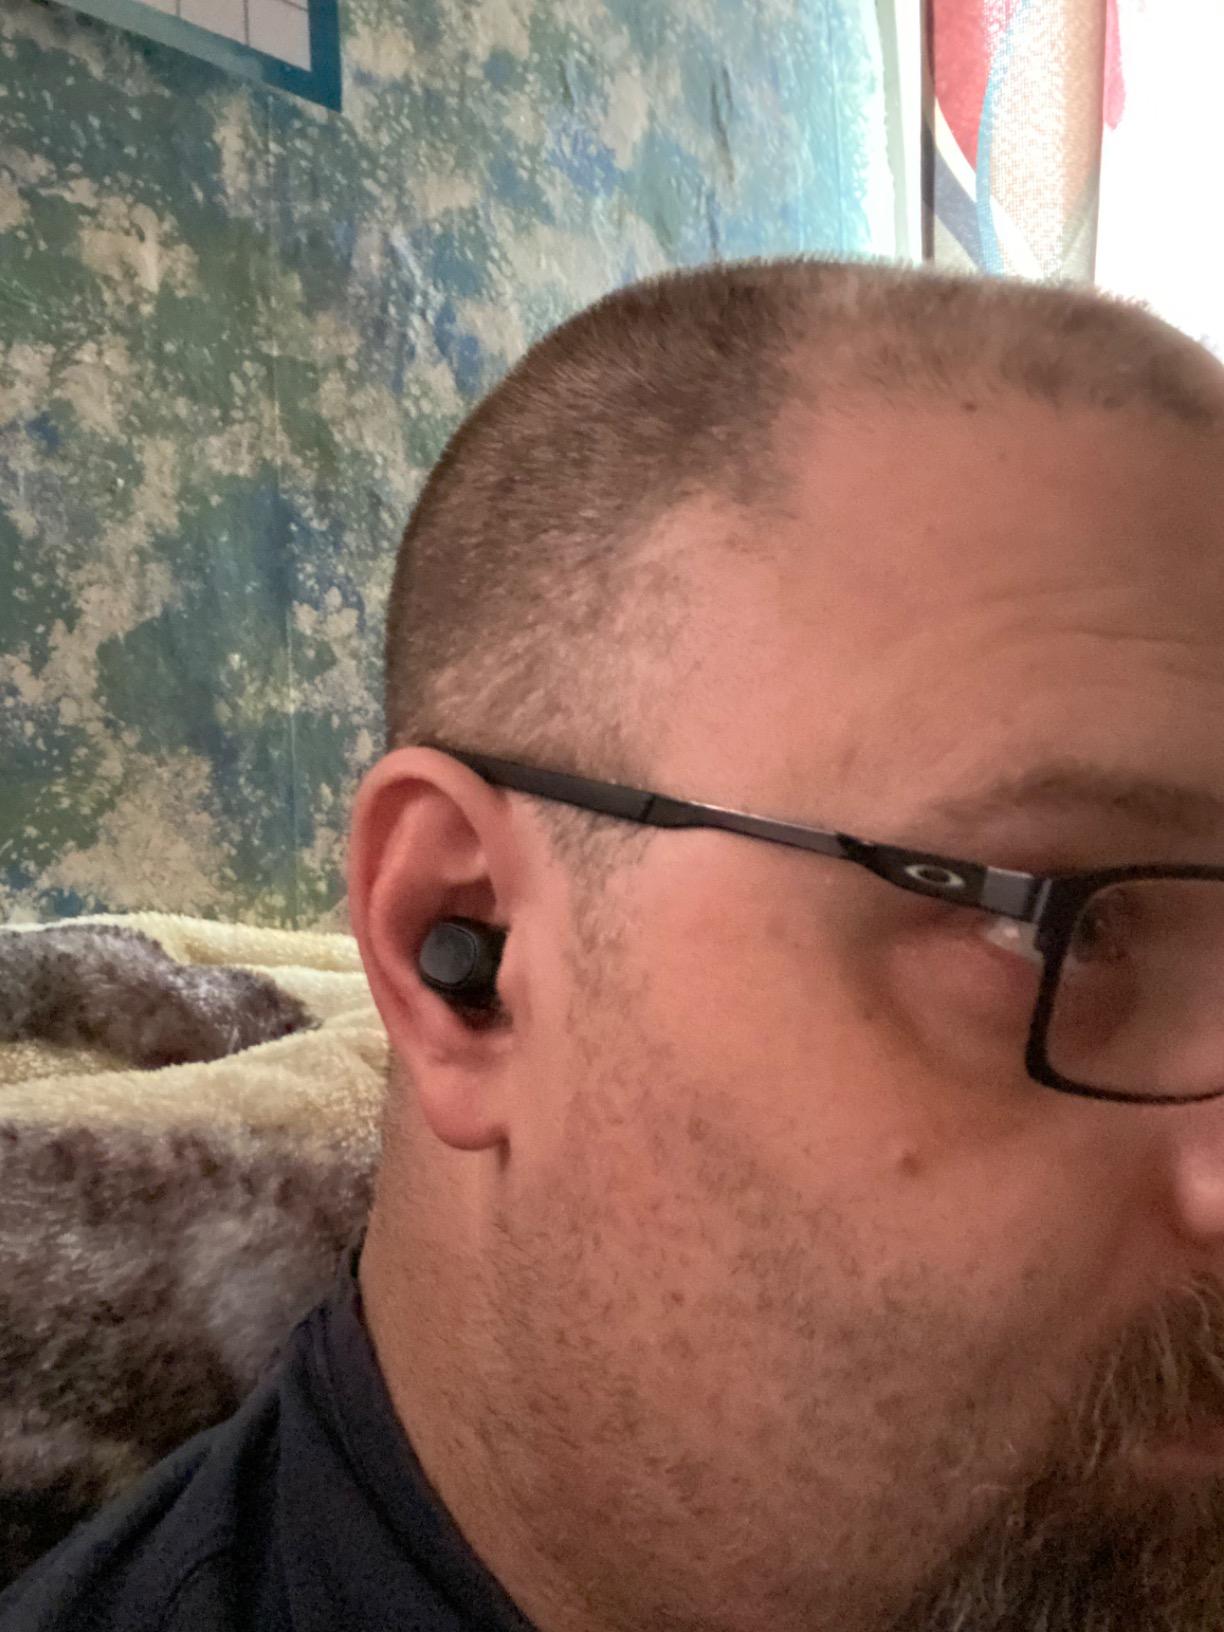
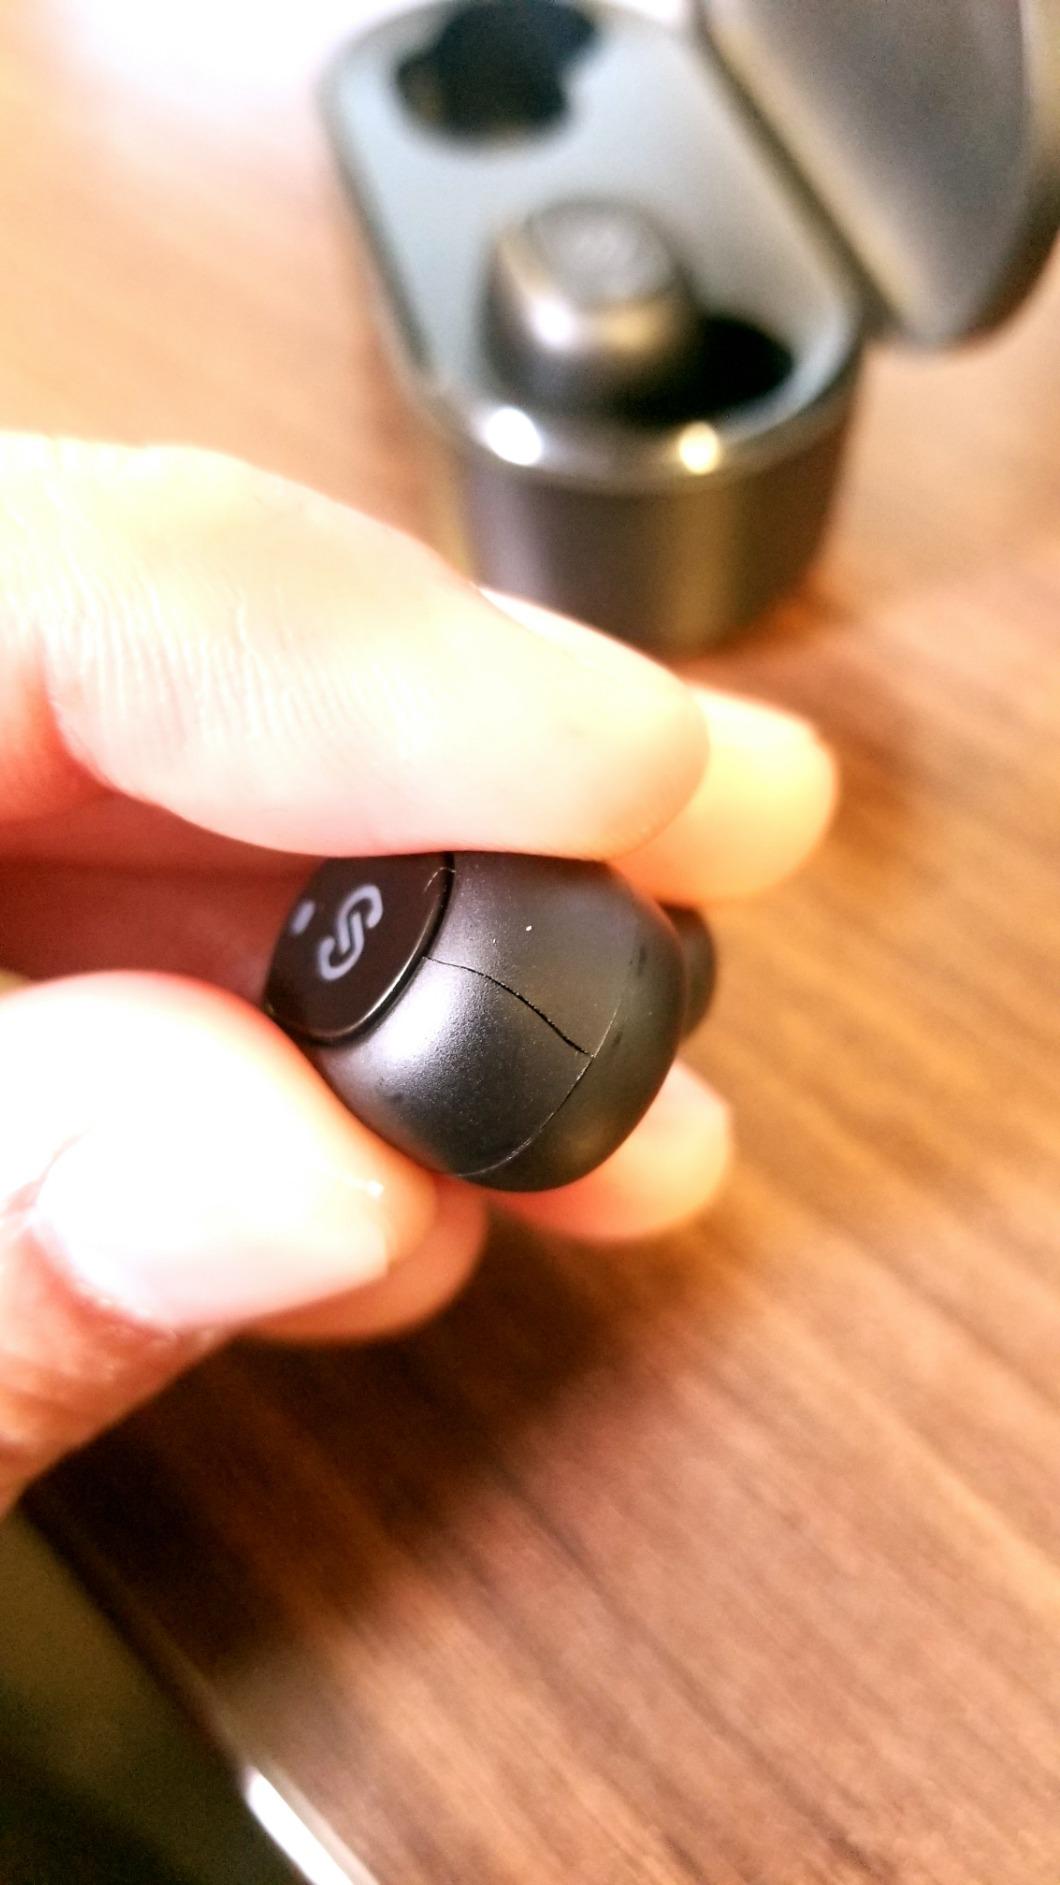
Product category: earbuds
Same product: yes